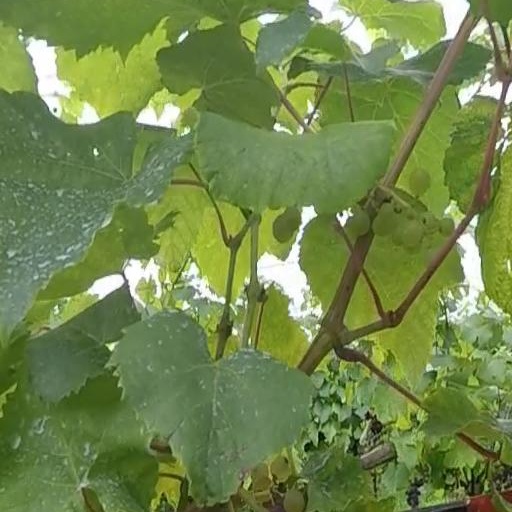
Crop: grape